Ulster Workers' Council strike

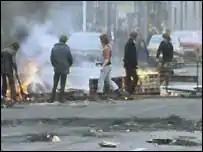
Loyalist paramilitaries manning a roadblock

The strike had a slow start with many workers simply going to work anyway, but after a number of workplace meetings, workers began leaving their workplaces after lunchtime. Murray would later admit that the start of the strike had been poorly organised to the extent that on the first day even his own wife asked him why he was not at work. By the end of day one, the port of Larne was sealed off, with a significant UDA and UVF presence helping to ensure that no ships were allowed to enter or leave the harbour. Elsewhere roadblocks were set up and manned by loyalist paramilitaries under the Ulster Army Council. Hijacked vehicles were often used to block the streets. Electricity supplies were also disrupted when workers at the Ballylumford power station went on strike. The power cuts forced some factories to close and send workers home. The UWC issued a statement that it would ensure that essential services would continue.